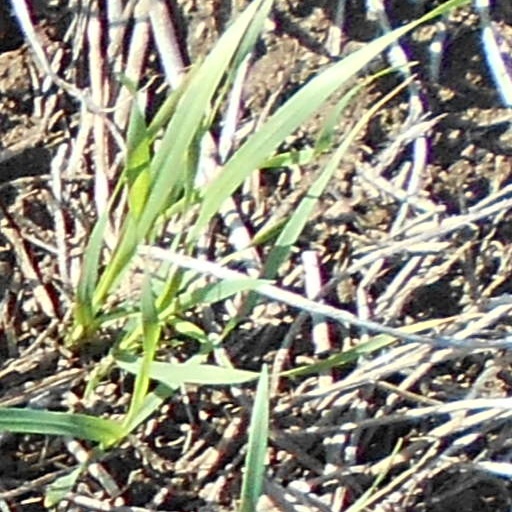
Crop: wheat